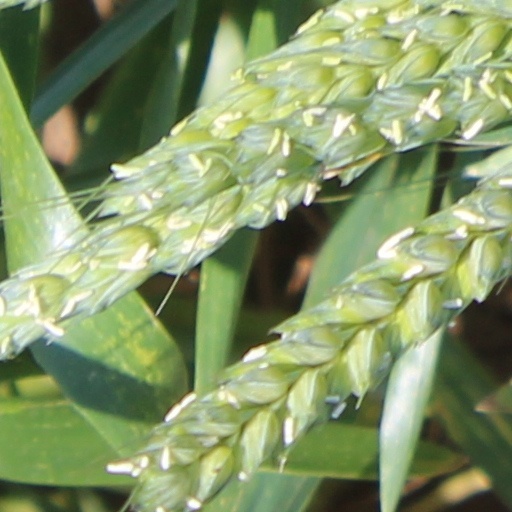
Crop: wheat